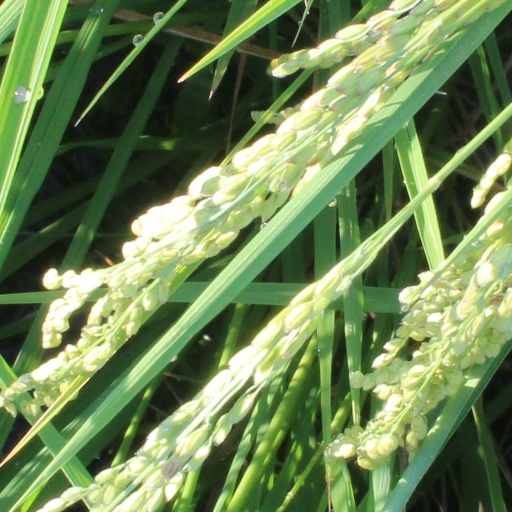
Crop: rice